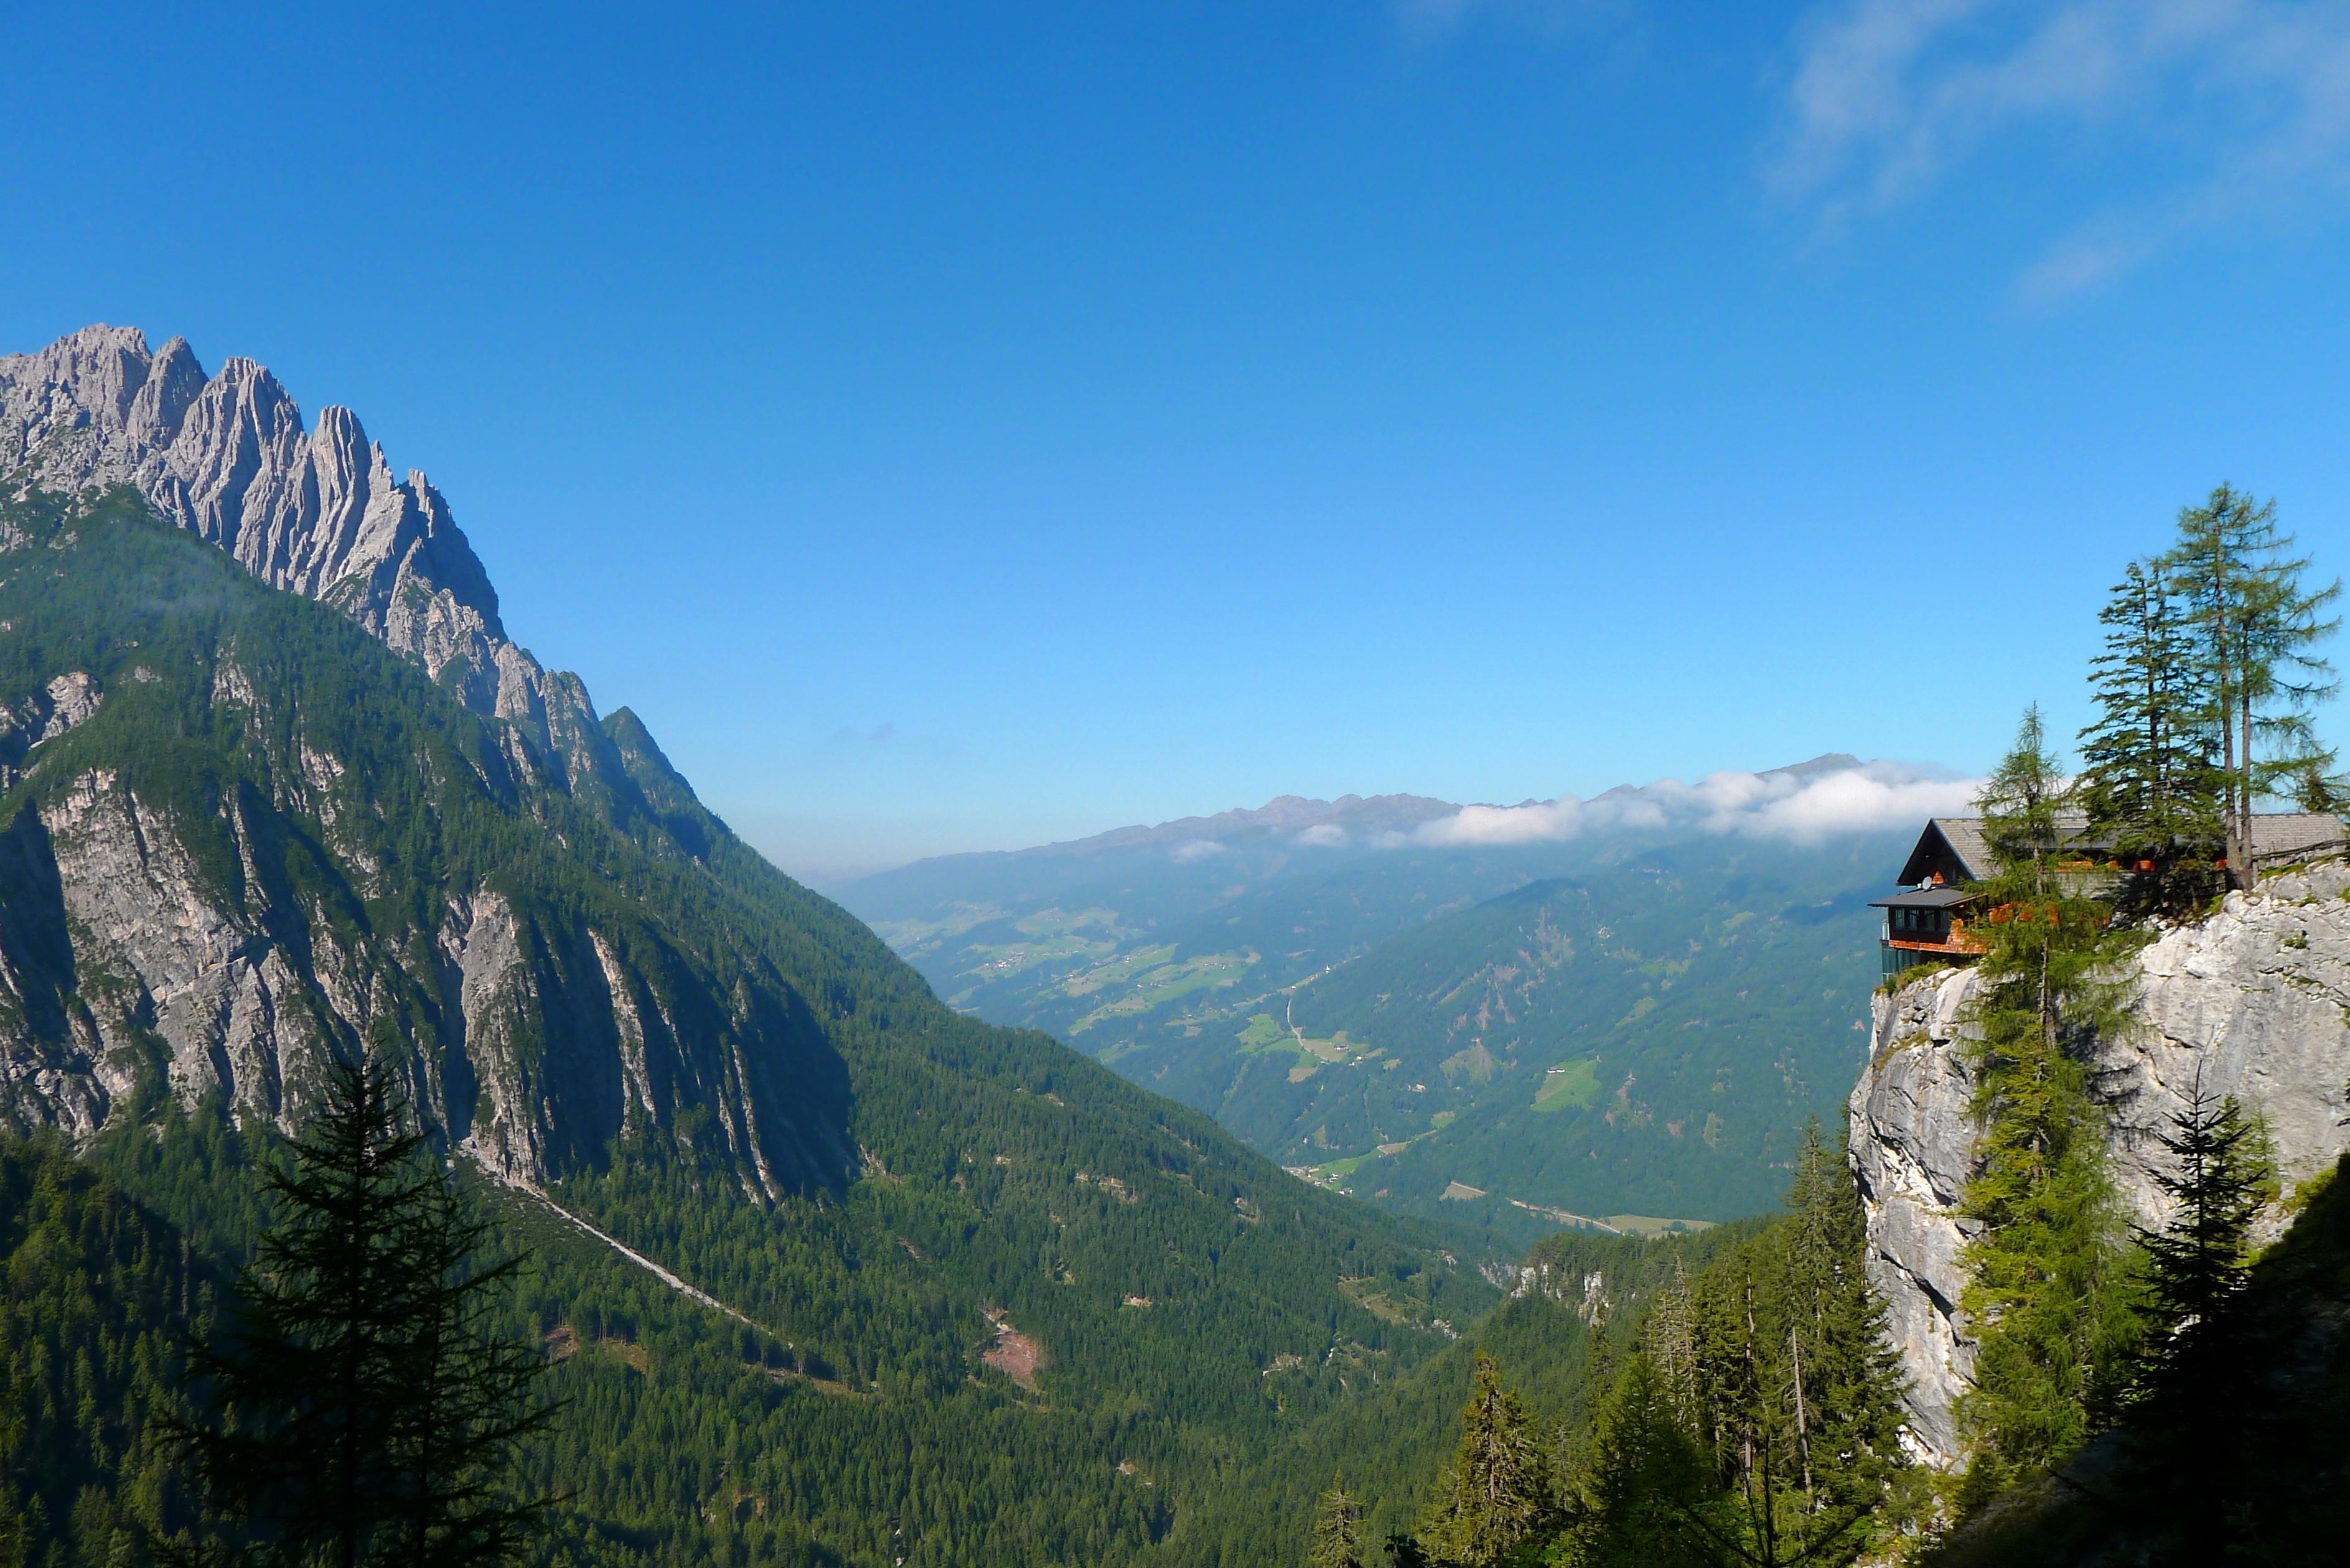
landscape, nature, wilderness, walking, mountain, hiking, trail, adventure, valley, mountain range, panorama, ridge, sports, mountains, alps, plateau, landform, mountain hut, mountain pass, east tyrol, geographical feature, mountainous landforms